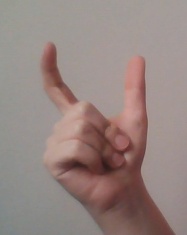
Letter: nun